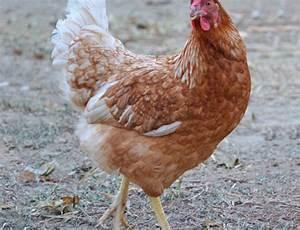
chicken